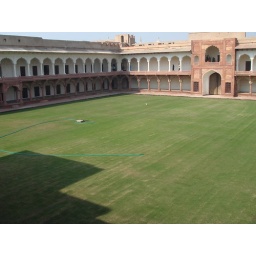
we spotted a soccer field in Agra Fort